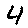
Label: 4